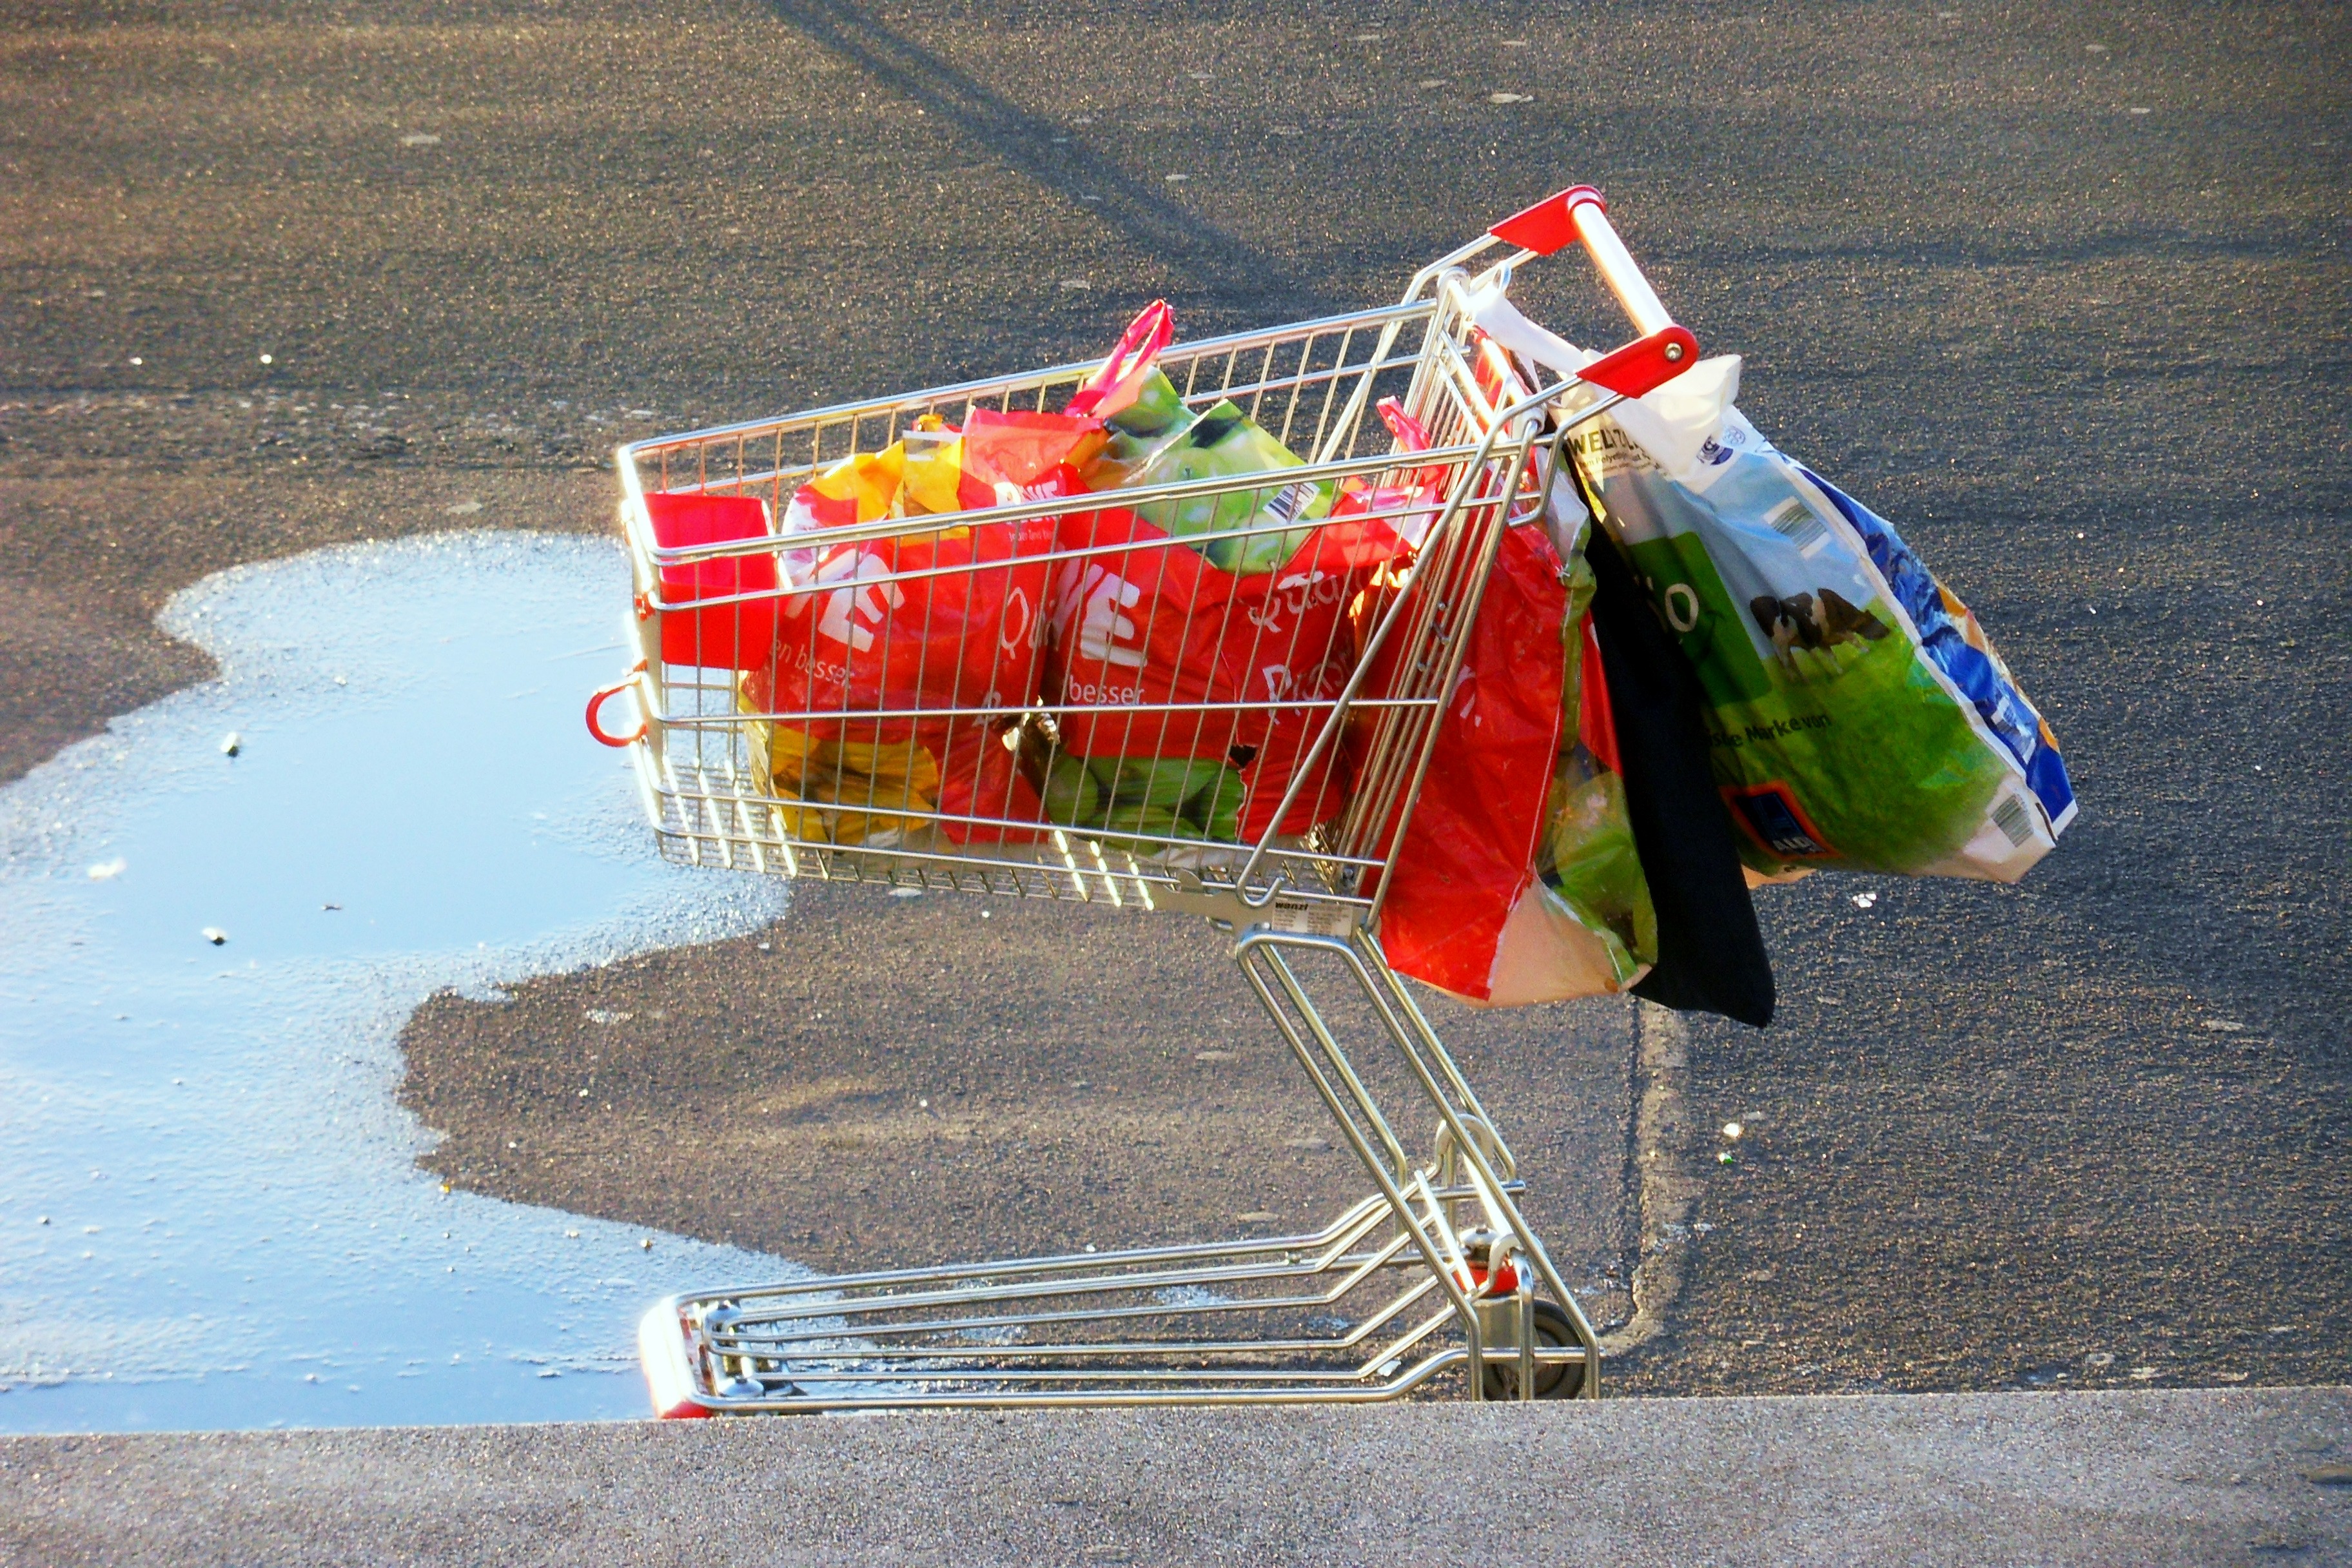
wind, vehicle, toy, poverty, shopping cart, atmosphere of earth, empties, collect bottles, bottle collectors